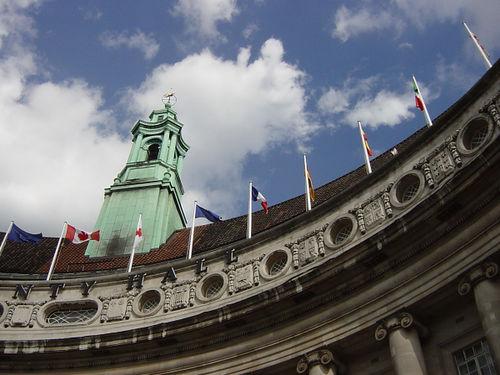
Weather: cloudy or overcast